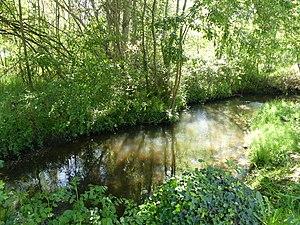
La Beauronne à Petit-Boissonnie en limites de Douzillac (au premier plan) et Beauronne (en rive opposée), Dordogne, France. Vue prise en direction de l'amont.
Beauronne est une commune française située dans le département de la Dordogne, en région Nouvelle-Aquitaine.